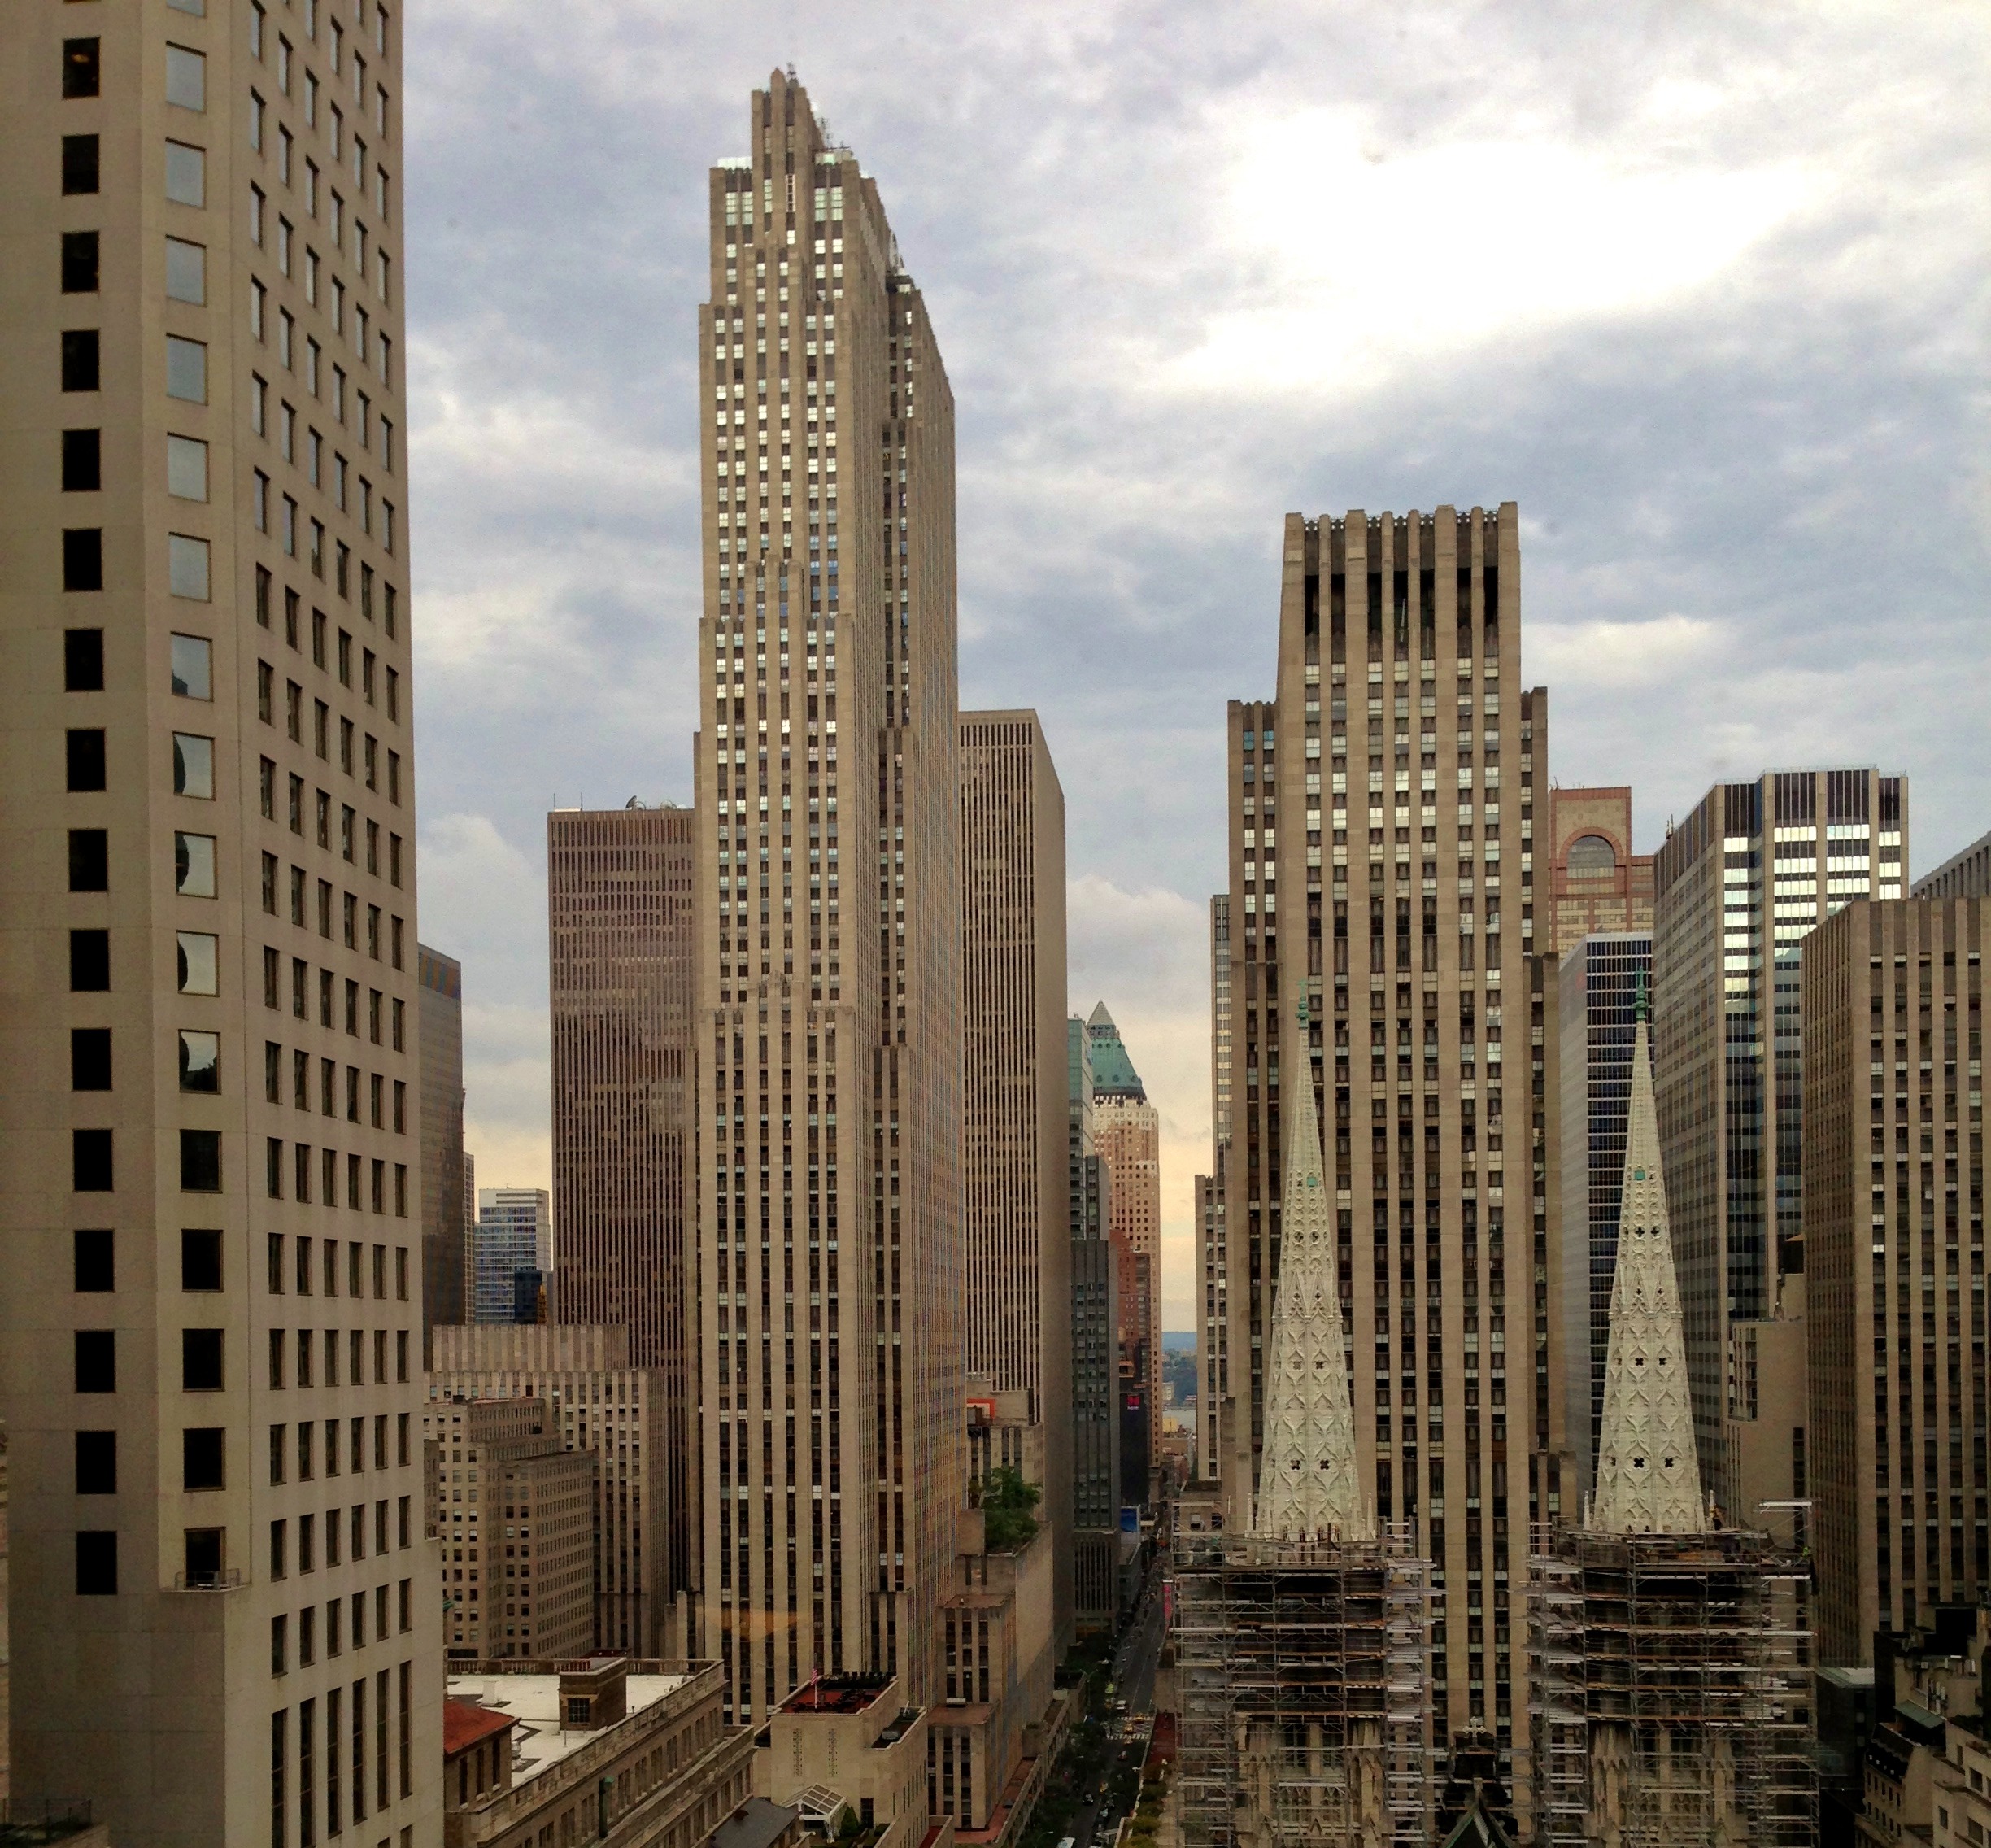
architecture, skyline, building, city, skyscraper, urban, cityscape, downtown, tower, scenic, scenery, landmark, metropolitan, tower block, buildings, metropolis, condominium, neighbourhood, urban area, residential area, human settlement, metropolitan area, ny city